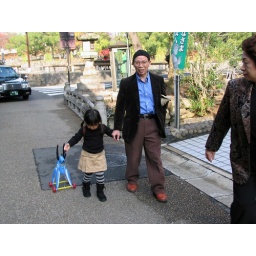
Japan 2006. Nara: A little girl and her grand-father in the street